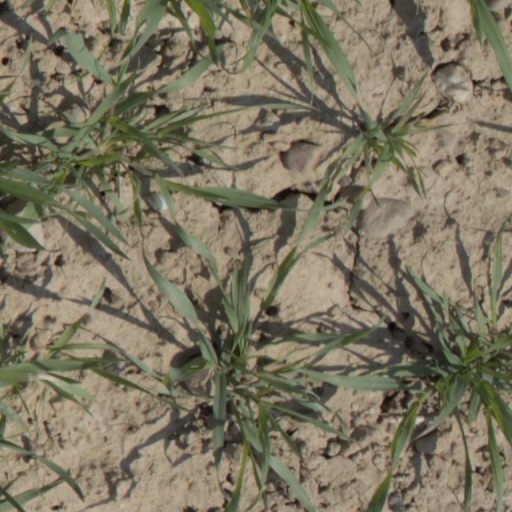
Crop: wheat